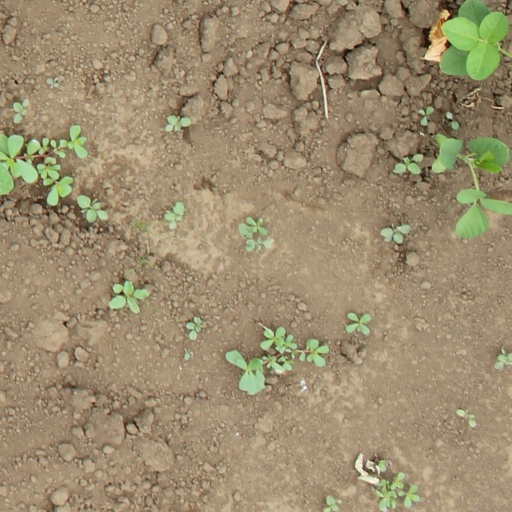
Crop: soybean